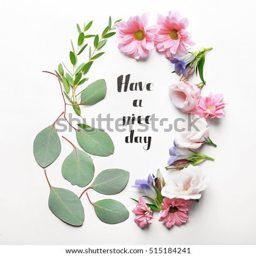
inscription written on paper with flowers and leaves on white background